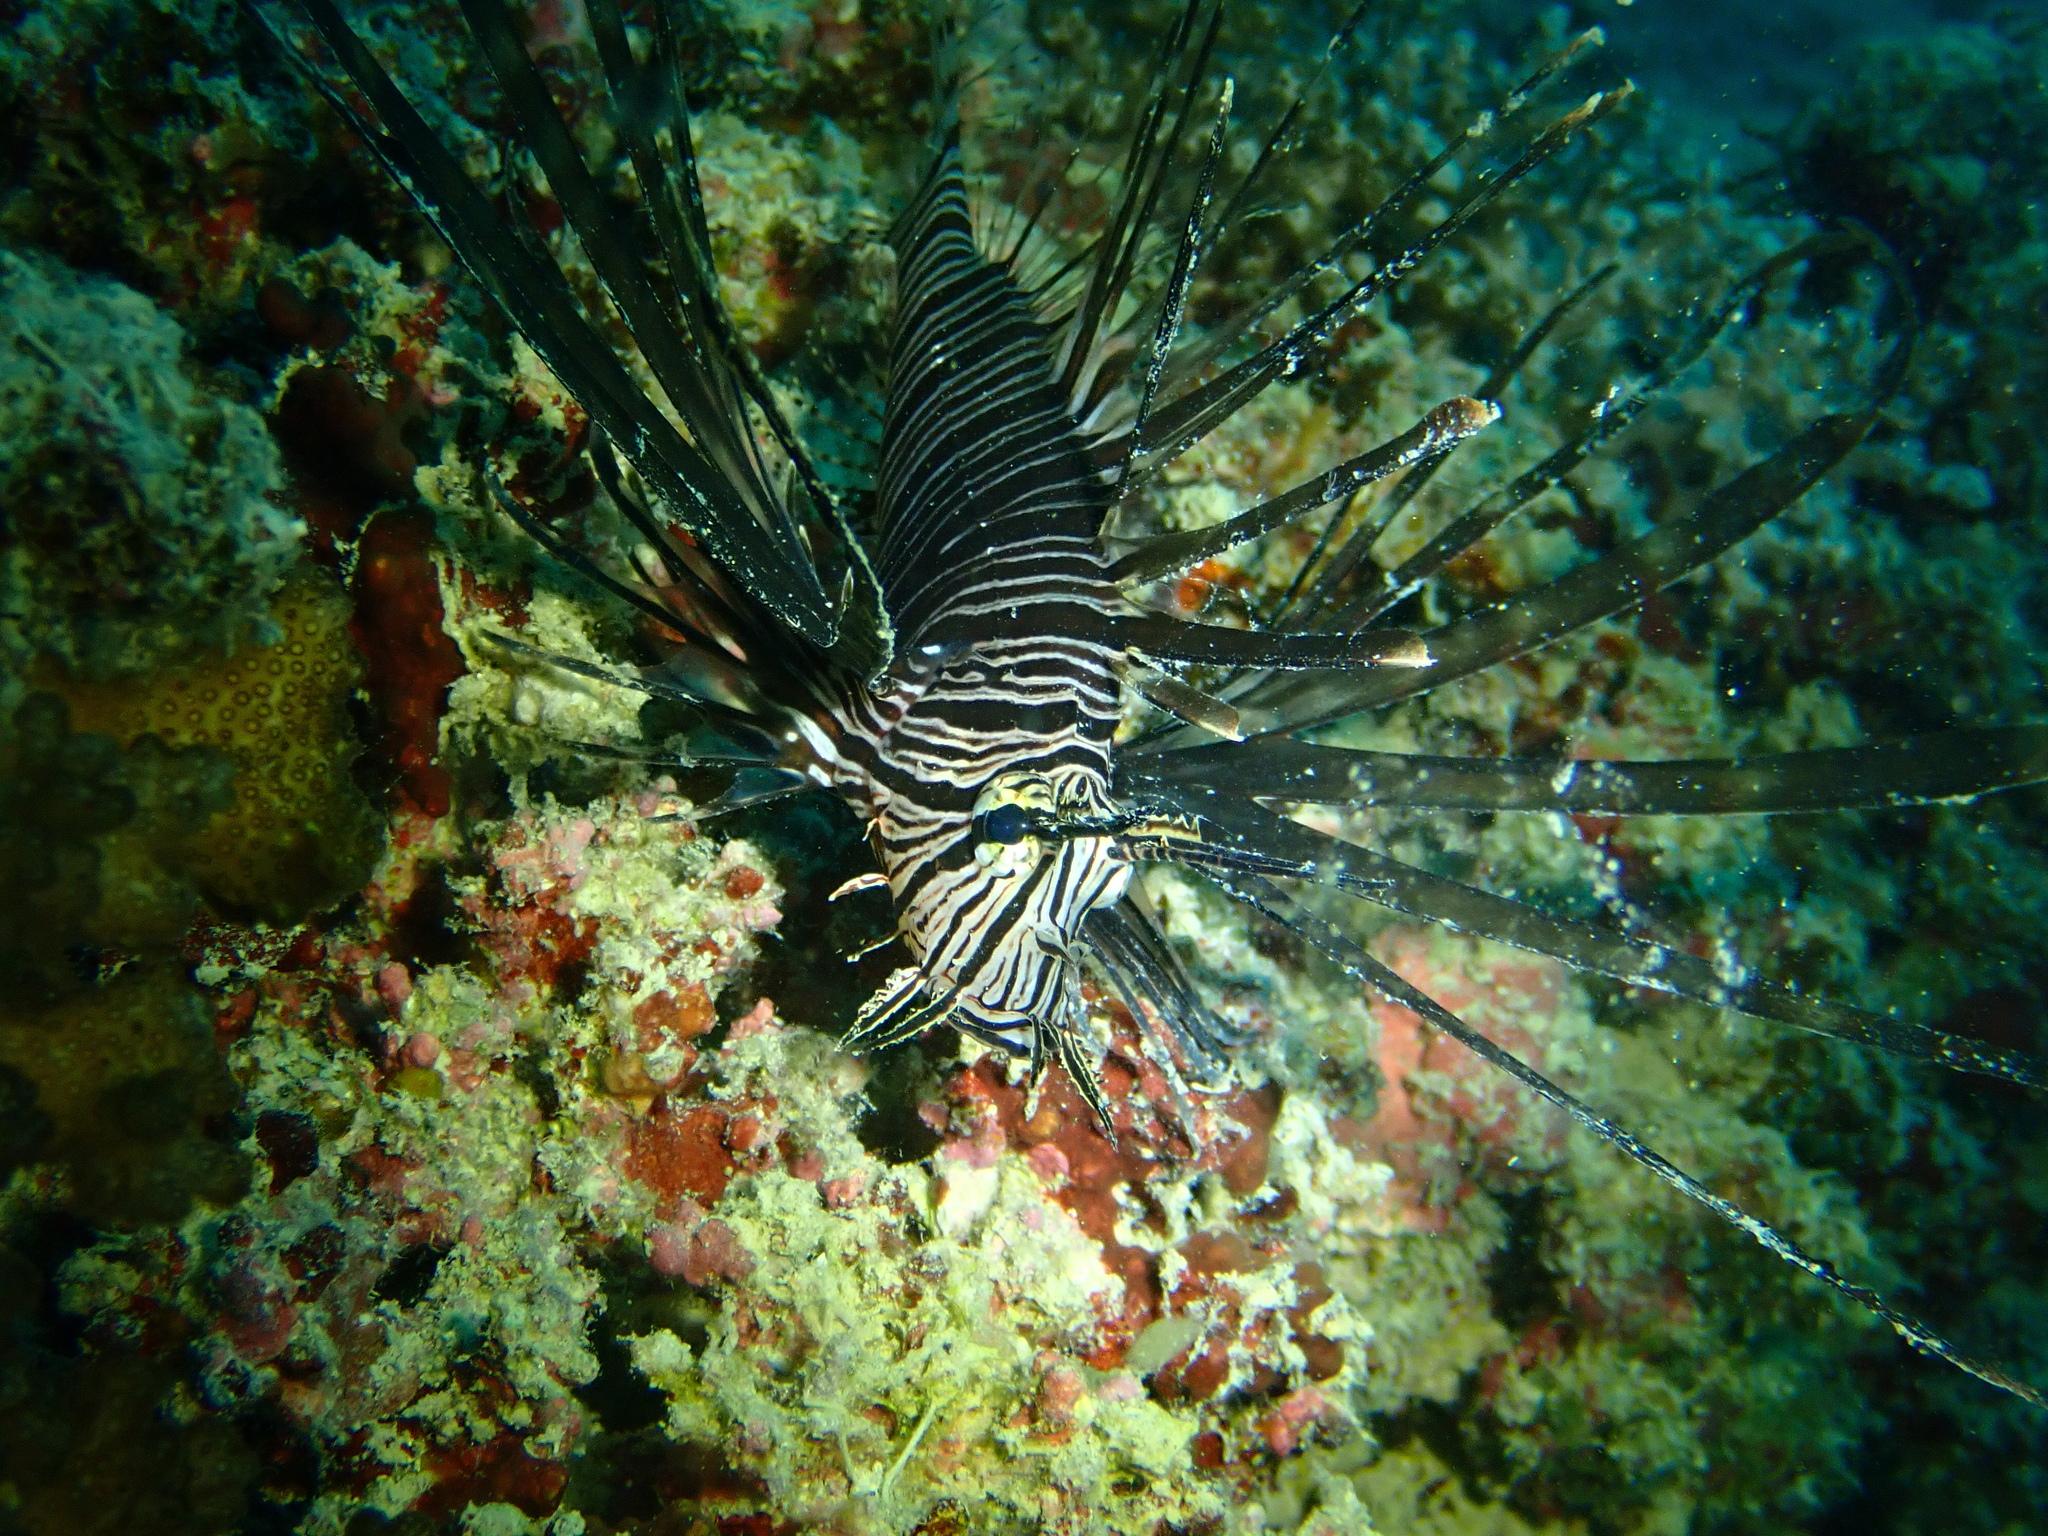
Pterois volitans (Red Lionfish)